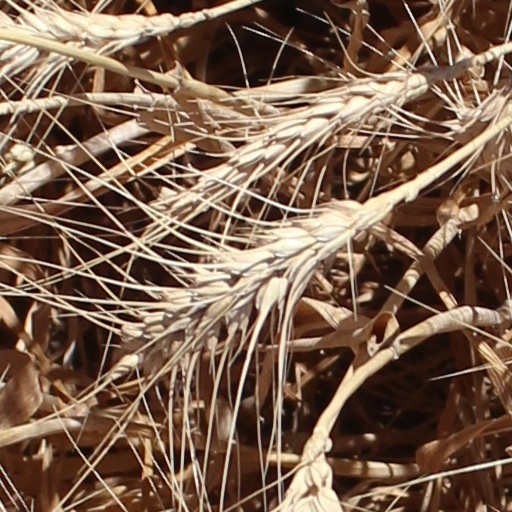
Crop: wheat